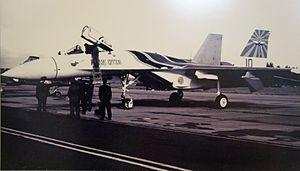
Musée de l'aéronautique Bétheny, image d'un échange dans le cadre de Normandie-Niemen d'un Sukhoï Su-27 de la patrouille des ""Russians Knights"" en septembre 1992."
Le régiment de chasse 2/30 « Normandie-Niémen » est une unité de combat de l’Armée de l'air française. Lors de sa mise en sommeil en 2009, le régiment était équipé de chasseurs Mirage F1CT et stationné sur la BA 132 de Colmar-Meyenheim. Ce régiment est le descendant du fameux groupe de chasse « Normandie-Niémen », des Forces françaises libres, créé en 1942 et engagé en Union soviétique sur le front de l'Est. C'est pour cette raison qu'il porte le double nom de « Normandie », la région française, et de « Niémen », un fleuve de l'ex-Union soviétique qui se jette dans l'Est de la mer Baltique. Il s'agit de la seule force occidentale à s’être battue aux côtés de l’Armée rouge sur le sol soviétique durant la Seconde Guerre mondiale.